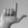
ASL letter: L